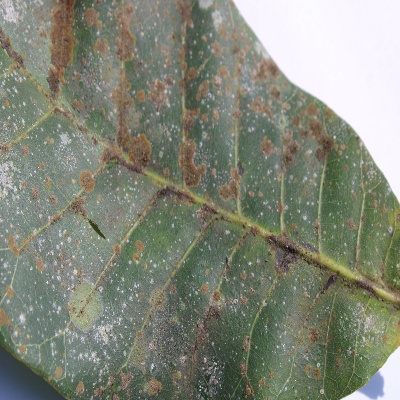
Crop: Cashew
Condition: red rust